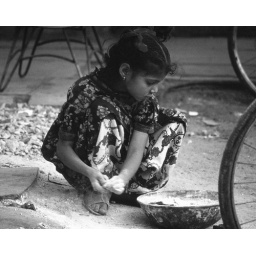
Candid shot of a young girl working in a team repairing pot holes in a street. Jaipur. Rajasthan State. India.